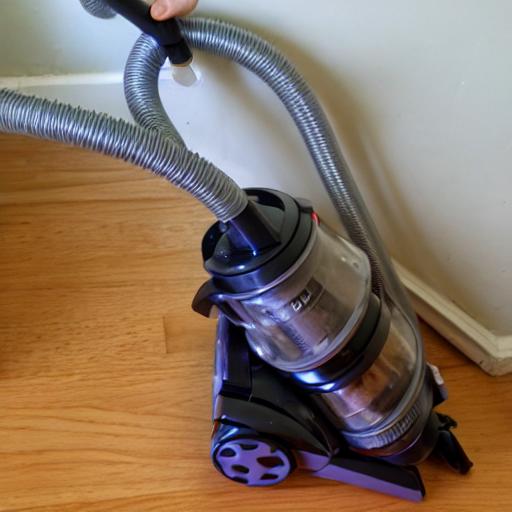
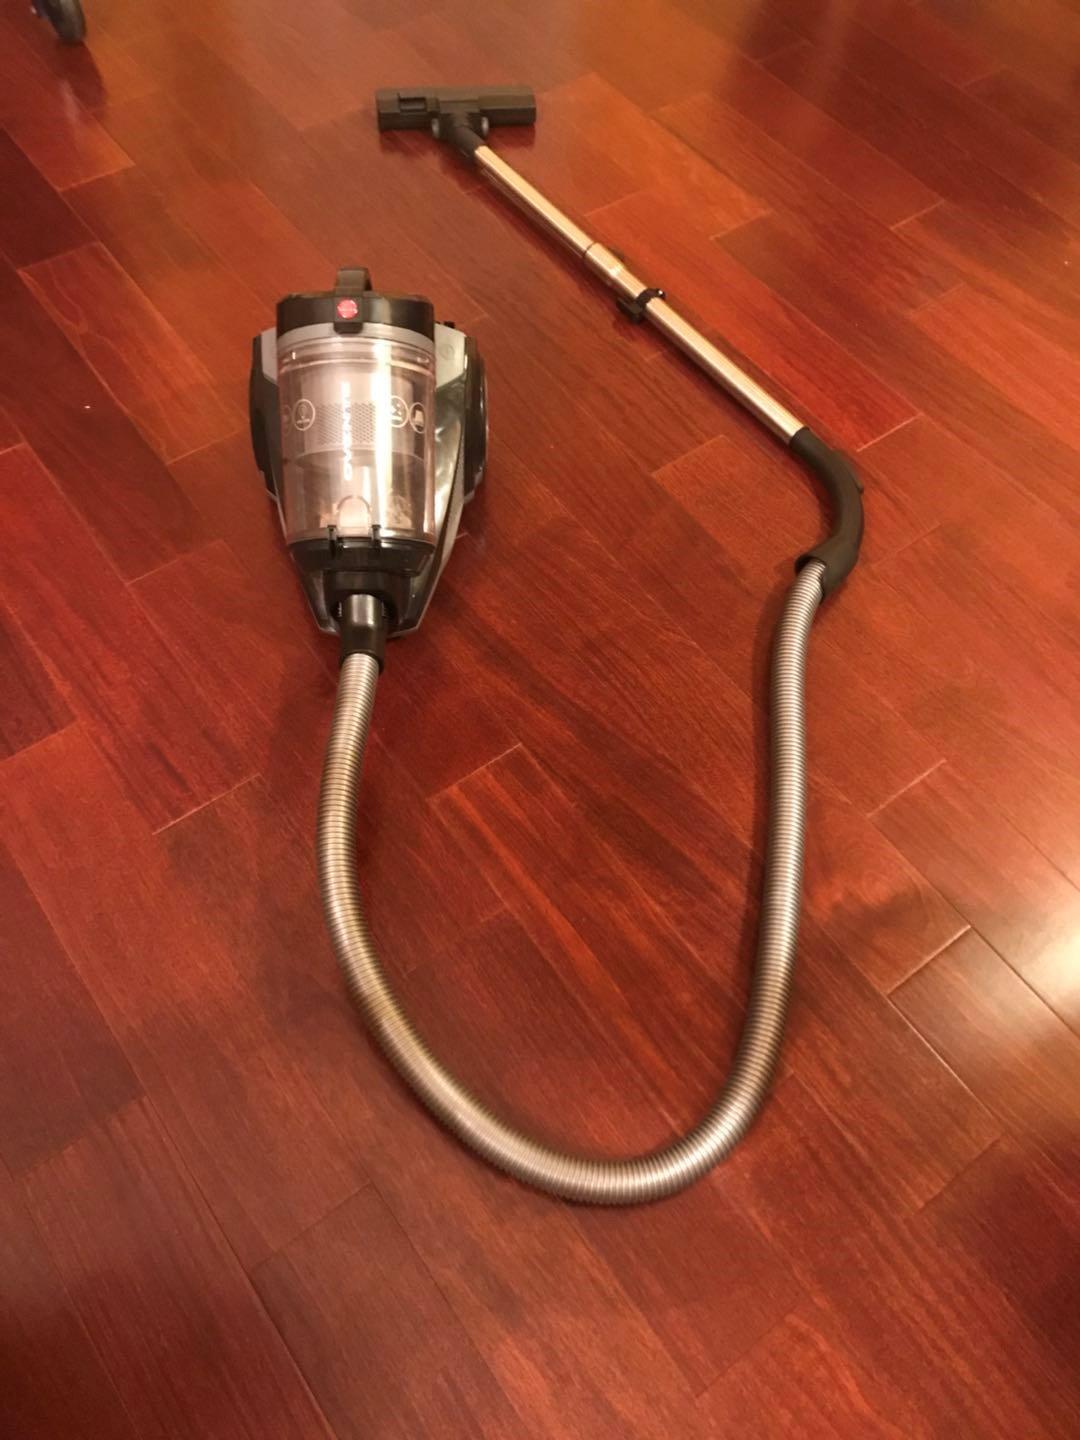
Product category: items_vacuum
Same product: no